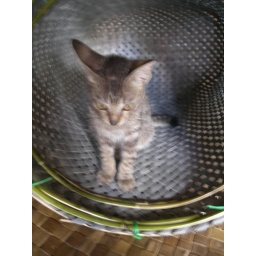
Lalang 14 - cat in a basket